Basal shoot

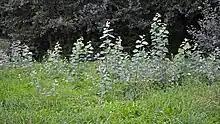
Poplar root sprouts (suckers) emerging along the root of an originating tree (not visible)

In botany, a root sprout or sucker is a severable plant that grows not from a seed but from the meristem of a root at the base of or a certain distance from the original tree or shrub. Root sprouts may emerge a substantial distance from the base of the originating plant, are a form of vegetative dispersal, and may form a patch that constitutes a habitat in which that surculose plant is the dominant species. Root sprouts also may grow from the roots of trees that have been felled. Tree roots ordinarily grow outward from their trunks a distance of 1.5 to 2 times their heights, and therefore root sprouts can emerge a substantial distance from the trunk.